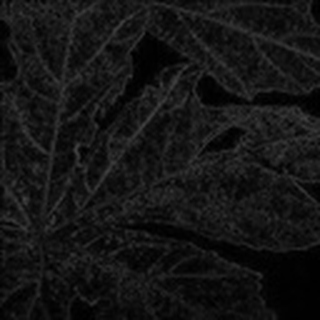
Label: cotton_powdery_mildew